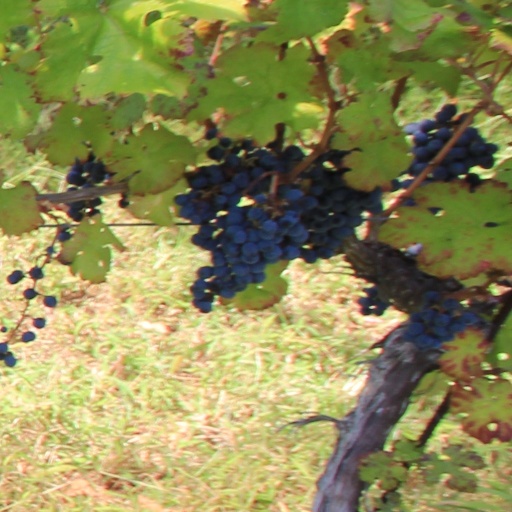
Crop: grape